I Corps (United States)

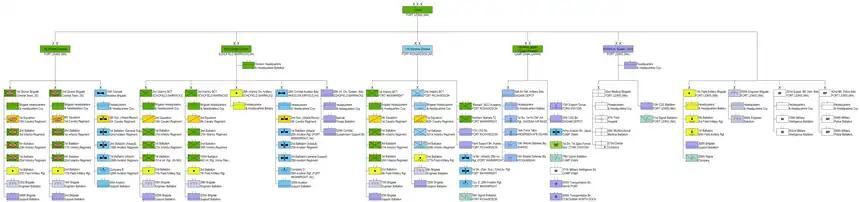
Corps organization 2023

On 4 February 2004, the I Corps forward headquarters deployed to Iraq. The element, called Task Force Olympia, deployed to Mosul, Iraq in January 2004, where it assumed its mission from the 101st Airborne Division to form a headquarters to exercise command and control of all coalition and Iraqi forces in northern Iraq. It coordinated the efforts of both of the active Stryker Brigade Combat Teams, attached engineers, civil affairs, signal, and other supporting units as well as Iraqi security forces, eventually numbering more than 12,000. The Iraqi security forces included four Civil Defense Corps battalions, three Border Police battalions, several thousand members of the Iraq Facility Protection Security Forces and an Armed Forces battalion. After more than a year in Iraq, the corps forward headquarters handed over responsibility for northern Iraq to the soldiers of Task Force Freedom and 11th Armored Cavalry Regiment in February 2005.